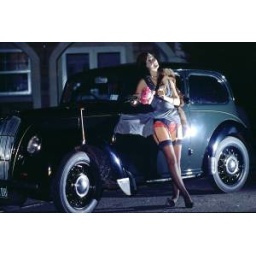
a059 copy dress caught in door